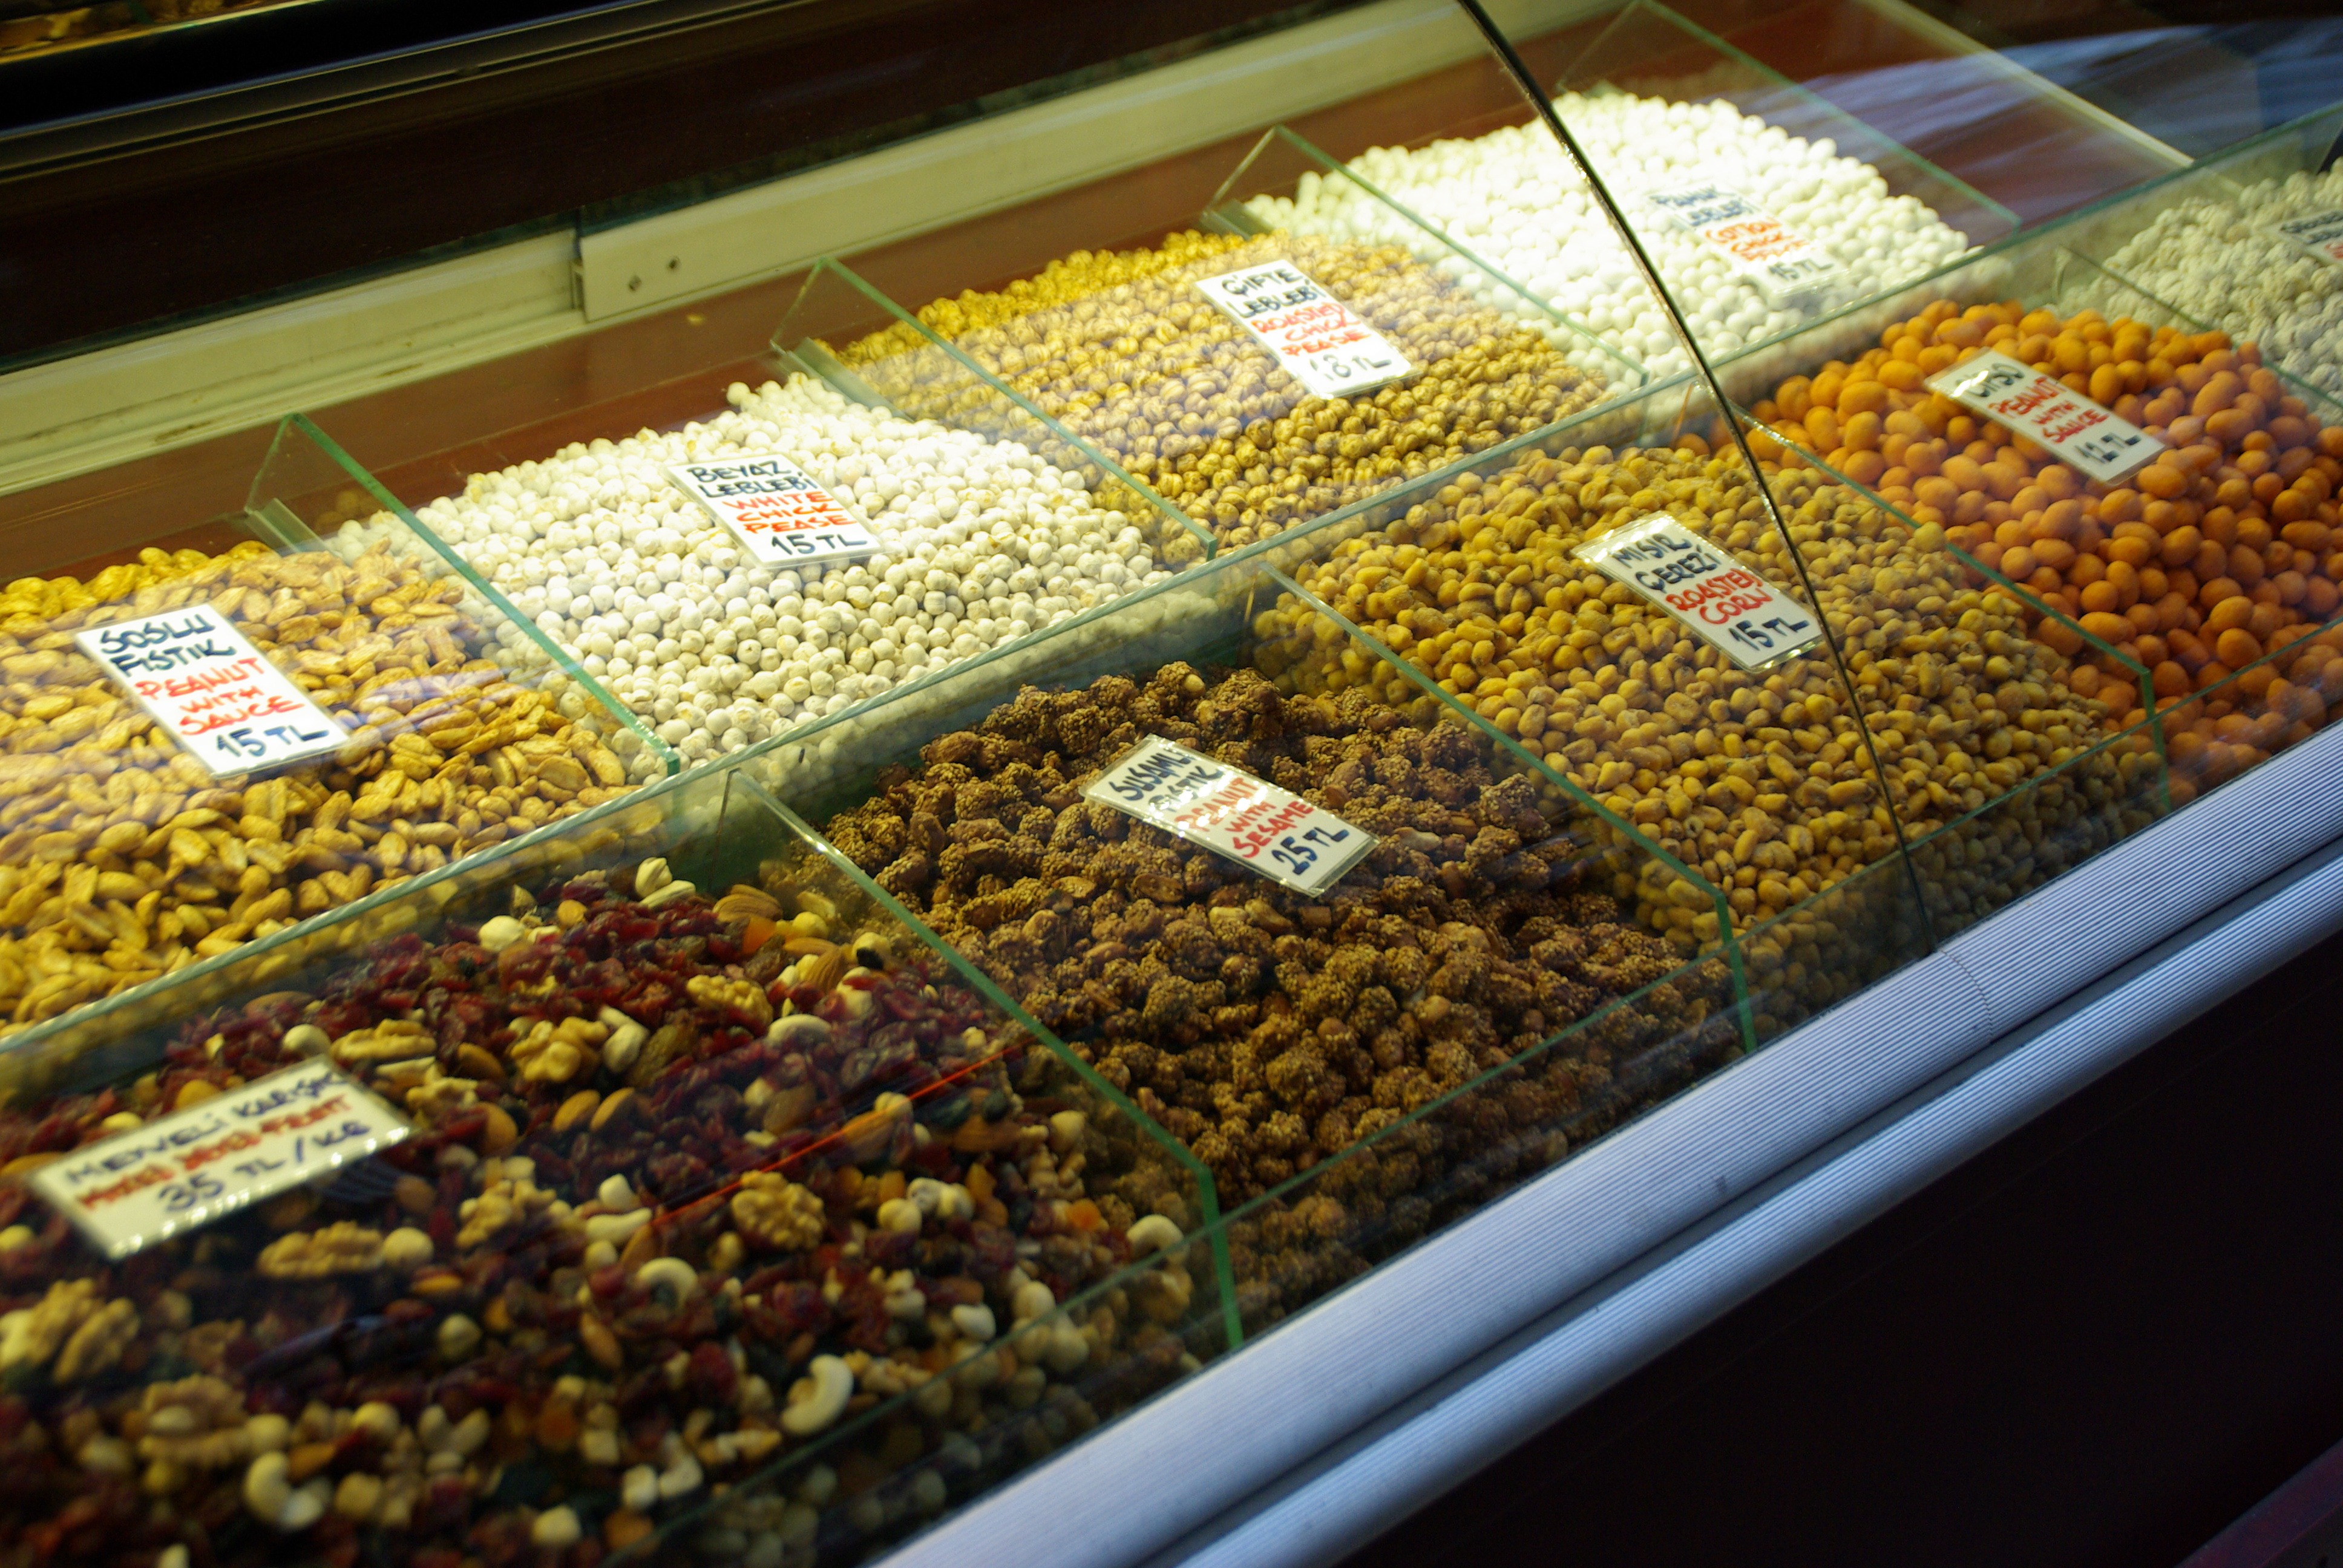
city, counter, dish, meal, food, produce, market, nut, cuisine, delicious, almond, market stall, nuts, candy, peanuts, almonds, burned, turkish, knabberzeug, burnt almonds